Indian Head, Saskatchewan

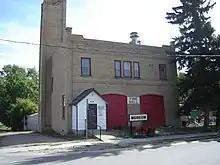
Indian Head museum

Indian Head is served by the Canadian Pacific Railway. It is located at the junction of the Trans-Canada Highway (Saskatchewan Highway 1) and Highway 56. It is about east of the provincial capital city of Regina and west of Winnipeg.